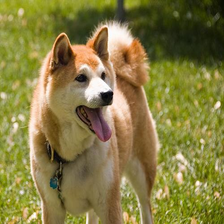
Species: dog
Breed: shiba inu